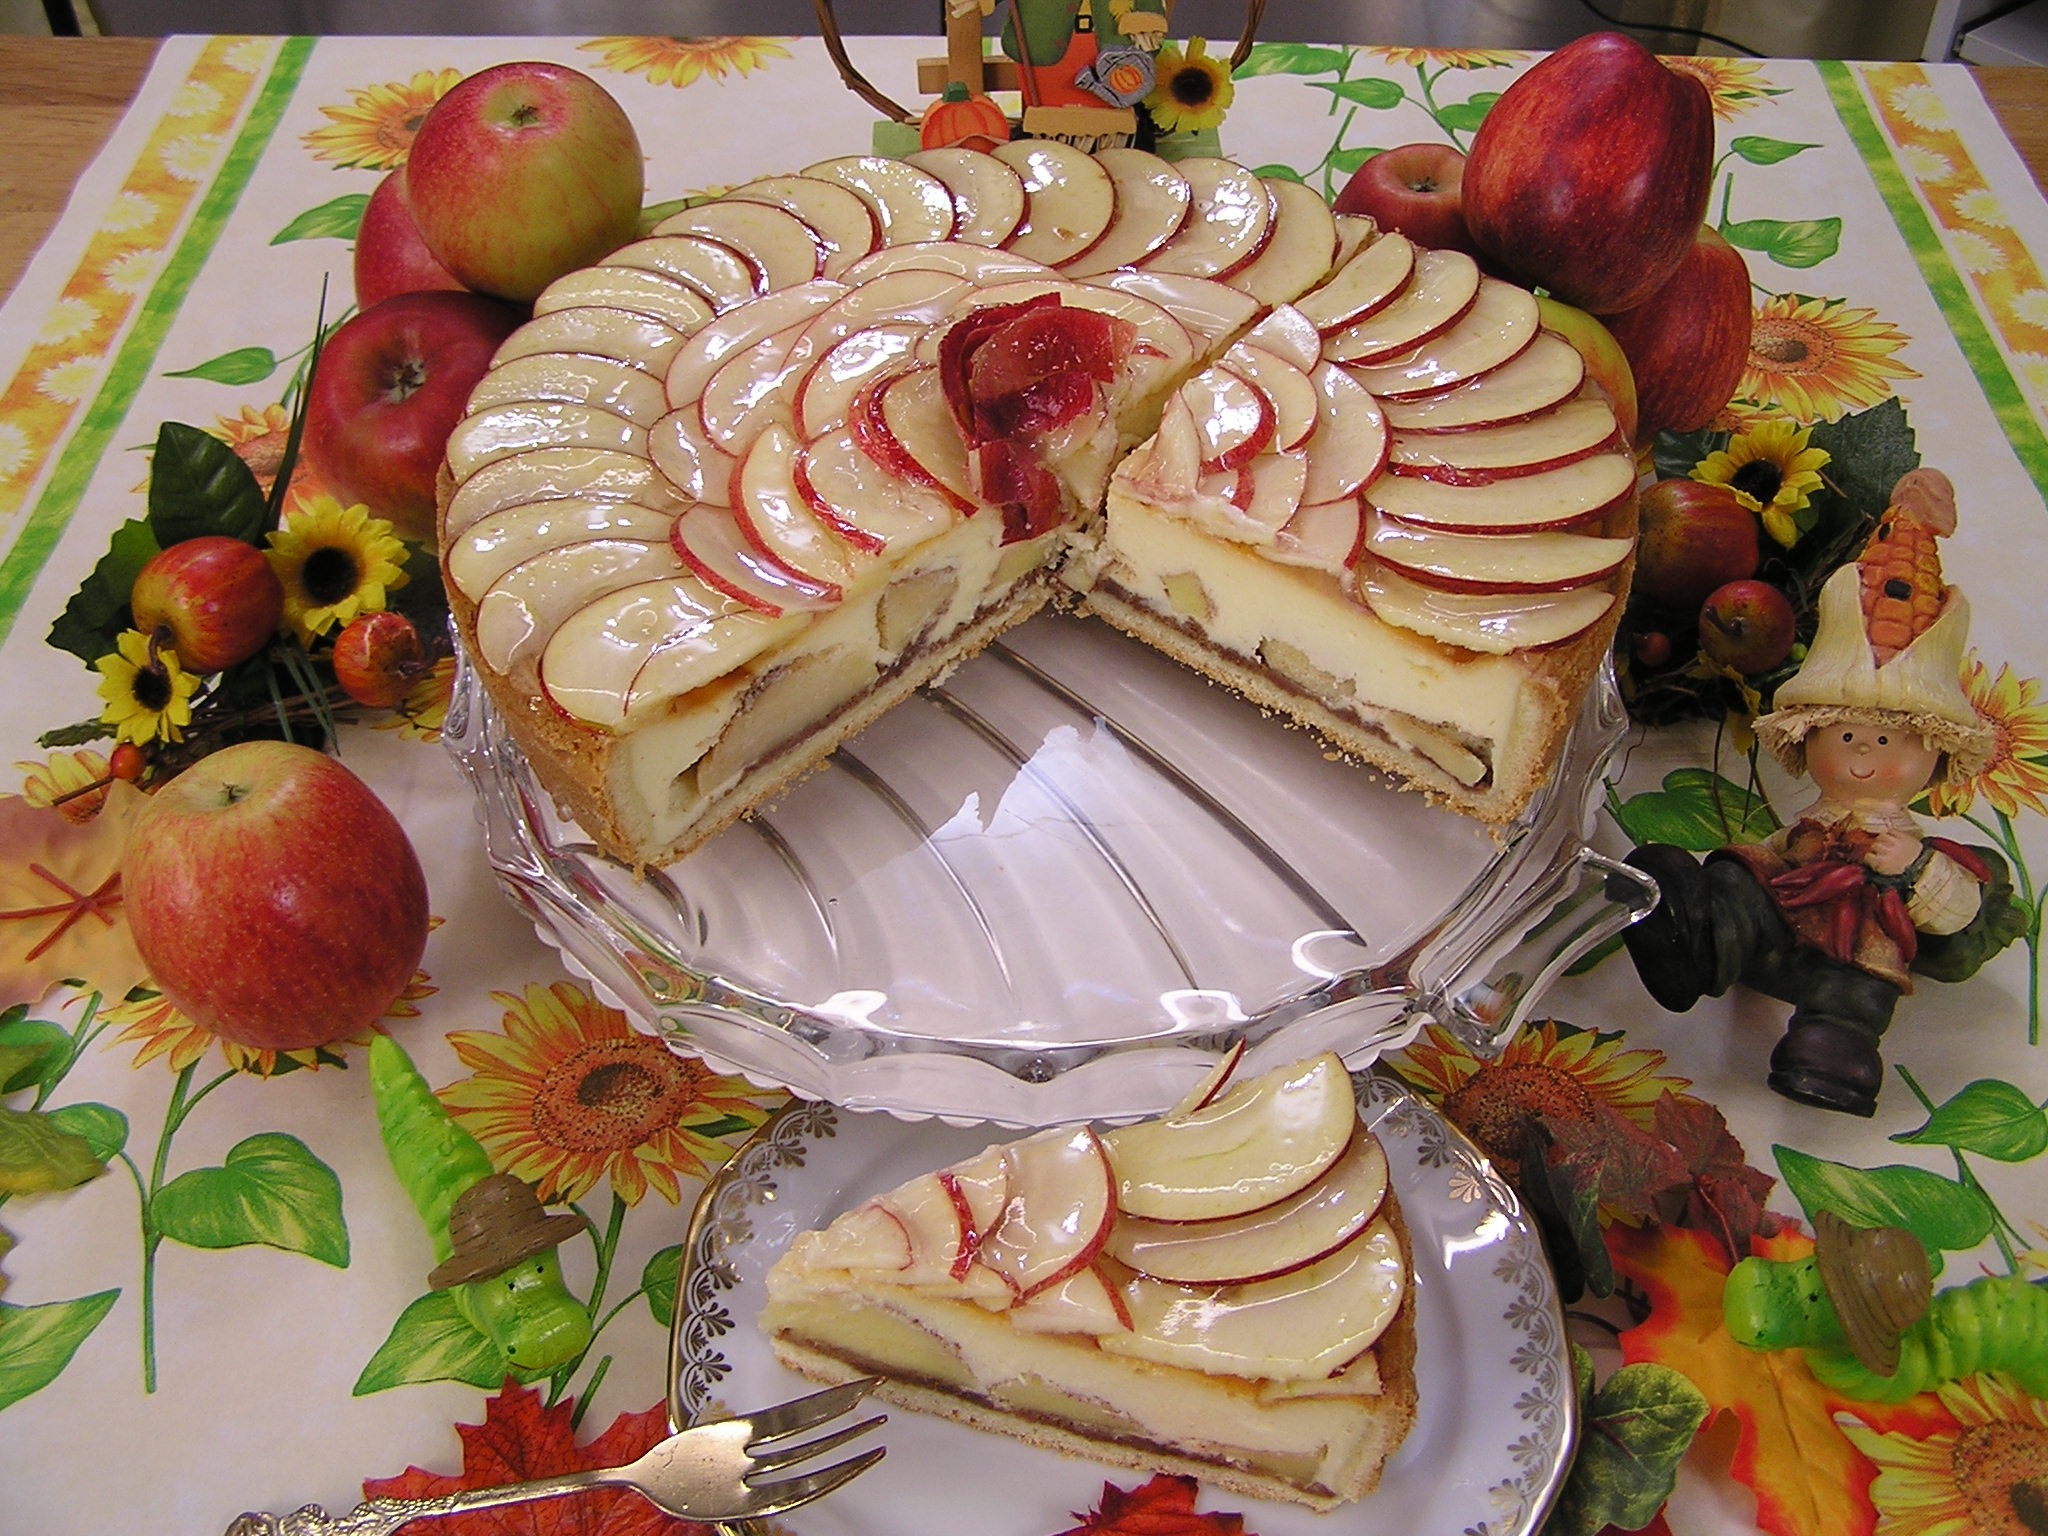
apple, coffee, dish, meal, food, produce, breakfast, dessert, meat, cake, buffet, bake, canape, apple pie, patisserie, baked goods, torte, danish pastry, hors d oeuvre, christmas dinner, baking course, of course even baking, master baker